Lever frame

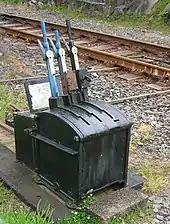
A three-lever ground frame at Kyle of Lochalsh, released by Annett's key

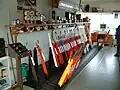
Truro Signal Box lever frame

The lever frame is located in the signal box, which can be a building at ground level or a tower, separated from or connected to an existing station building. Early lever frames were also built as ground frames next to the track, without any form of shelter and were usually operated by traincrew and not permanently staffed. Especially in England, lever frames with the pivot underneath the floor of the signal box were common. This design's relatively short lever angle is a major disadvantage, as it requires more force to move the lever. Therefore, later, especially in Germany, lever frames with pivots inside the signaller's room were used, that allow for a lever angle of approximately 180°.